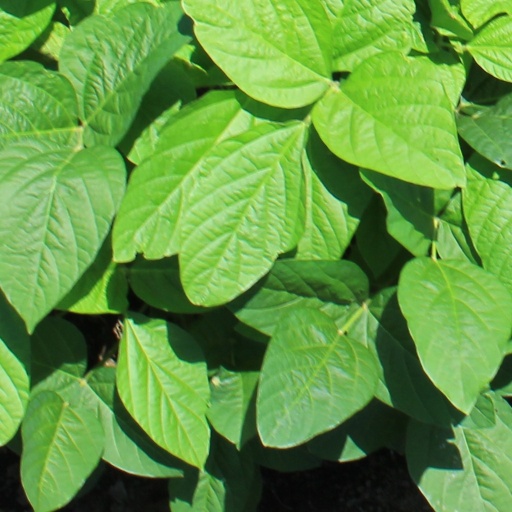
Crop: soybean